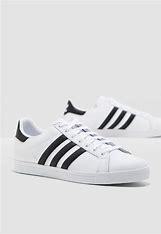
Brand: Adidas
Model: Coast Star